Stanislavice

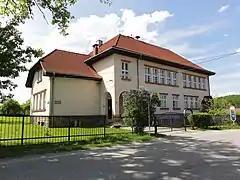
Elementary school in the village

The name is patronymic in origin derived from personal name "Stanislaus".